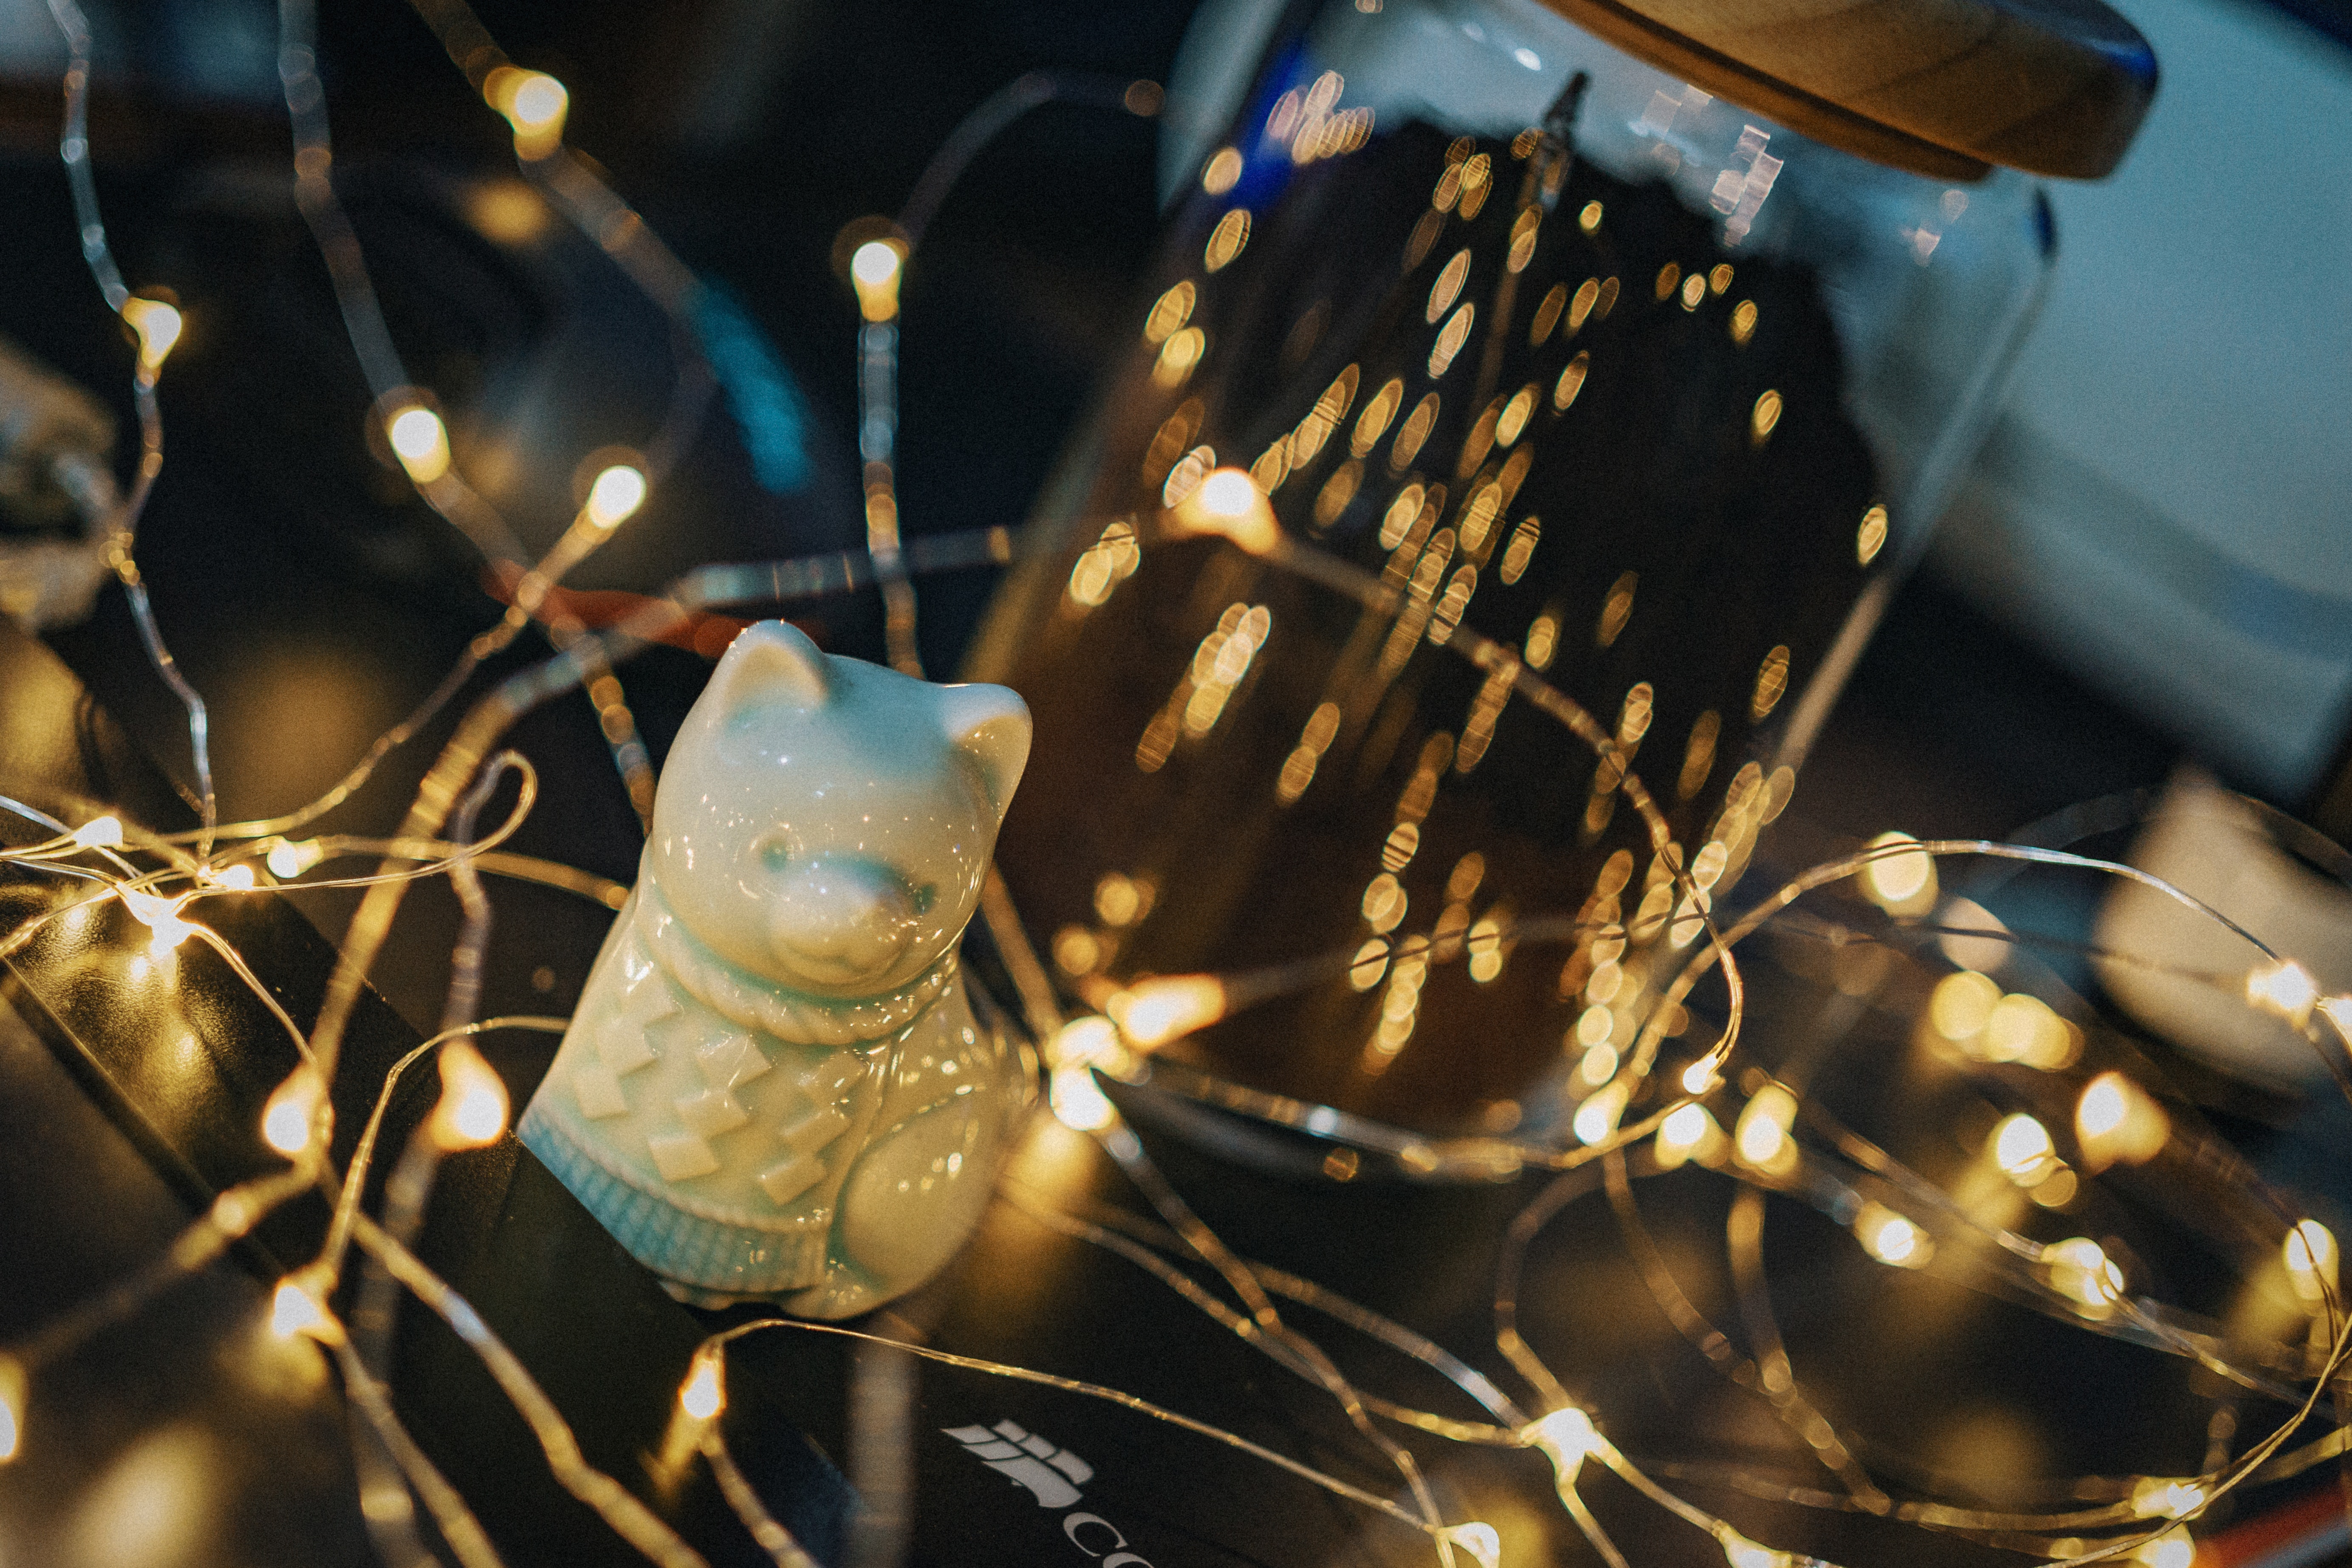
branch, light, twig, tree, christmas lights, christmas ornament, christmas, winter, plant, macro photography, ornament, christmas decoration, glass, metal, christmas tree